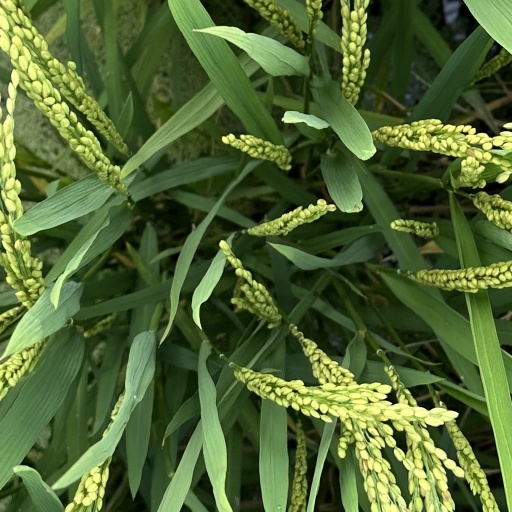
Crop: rice